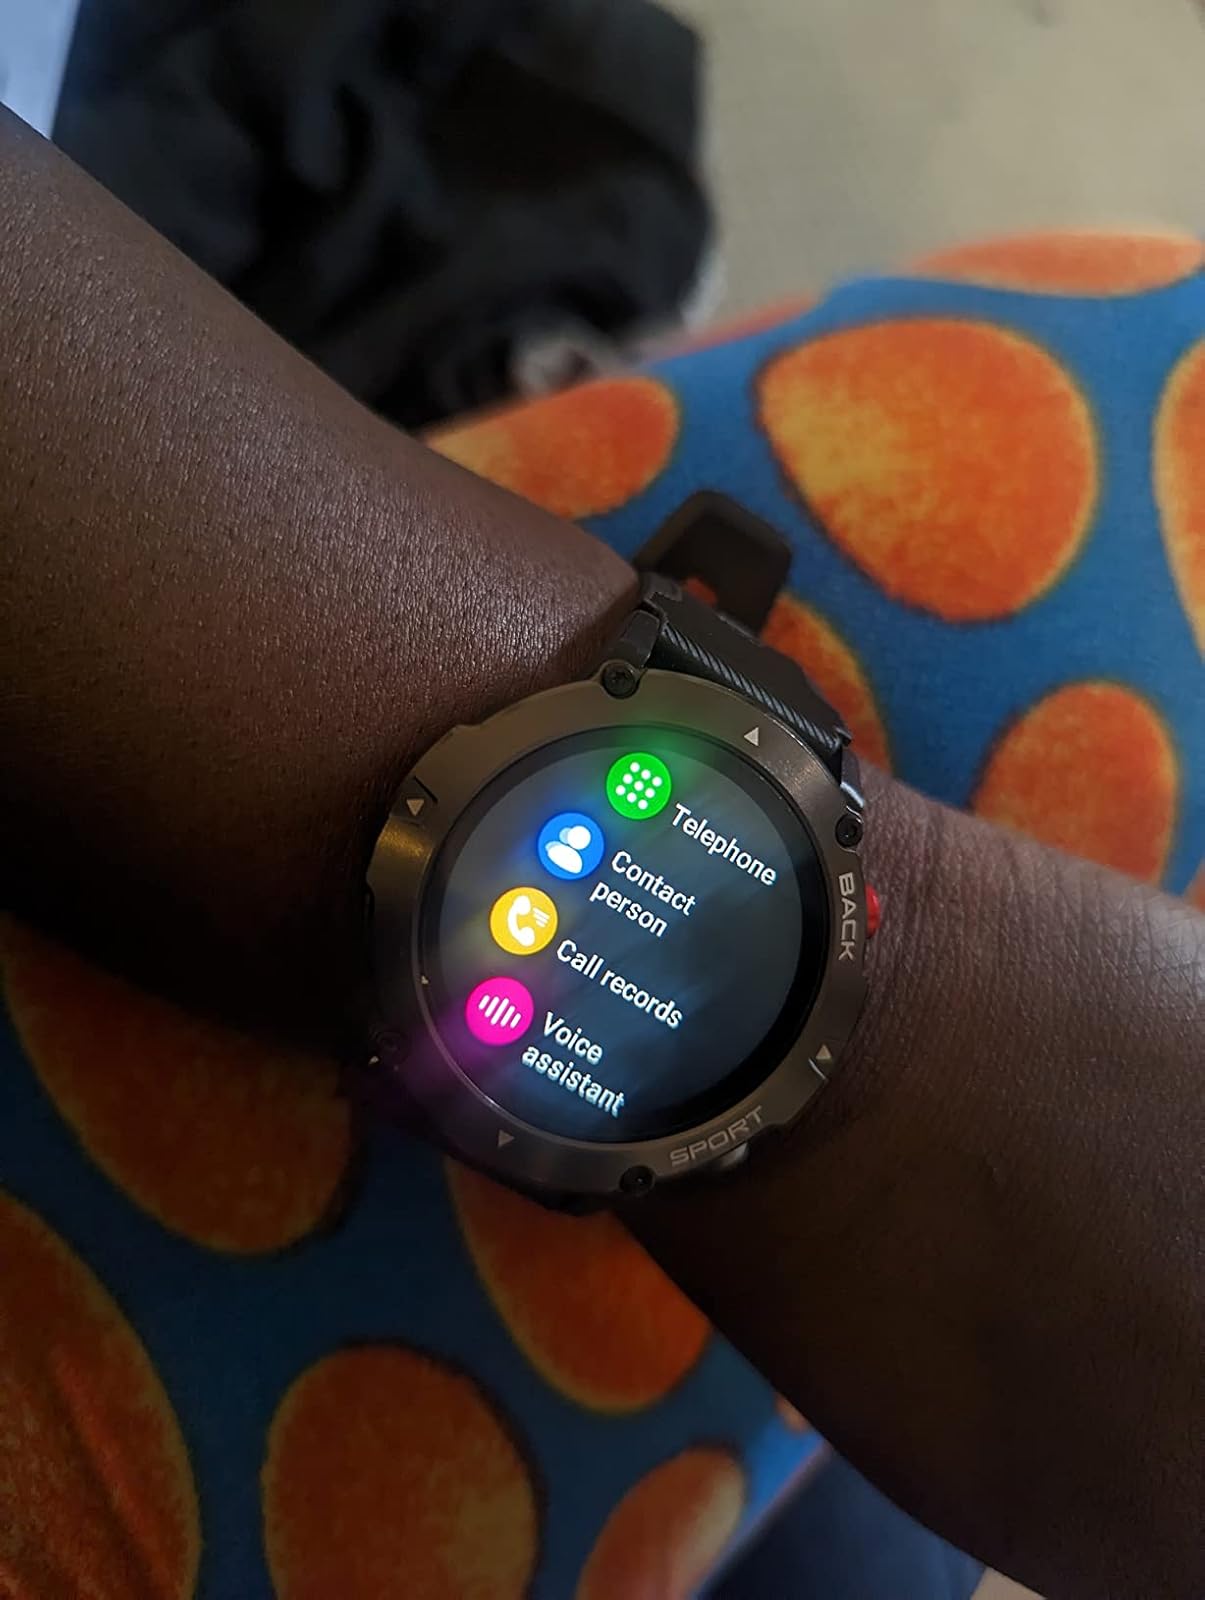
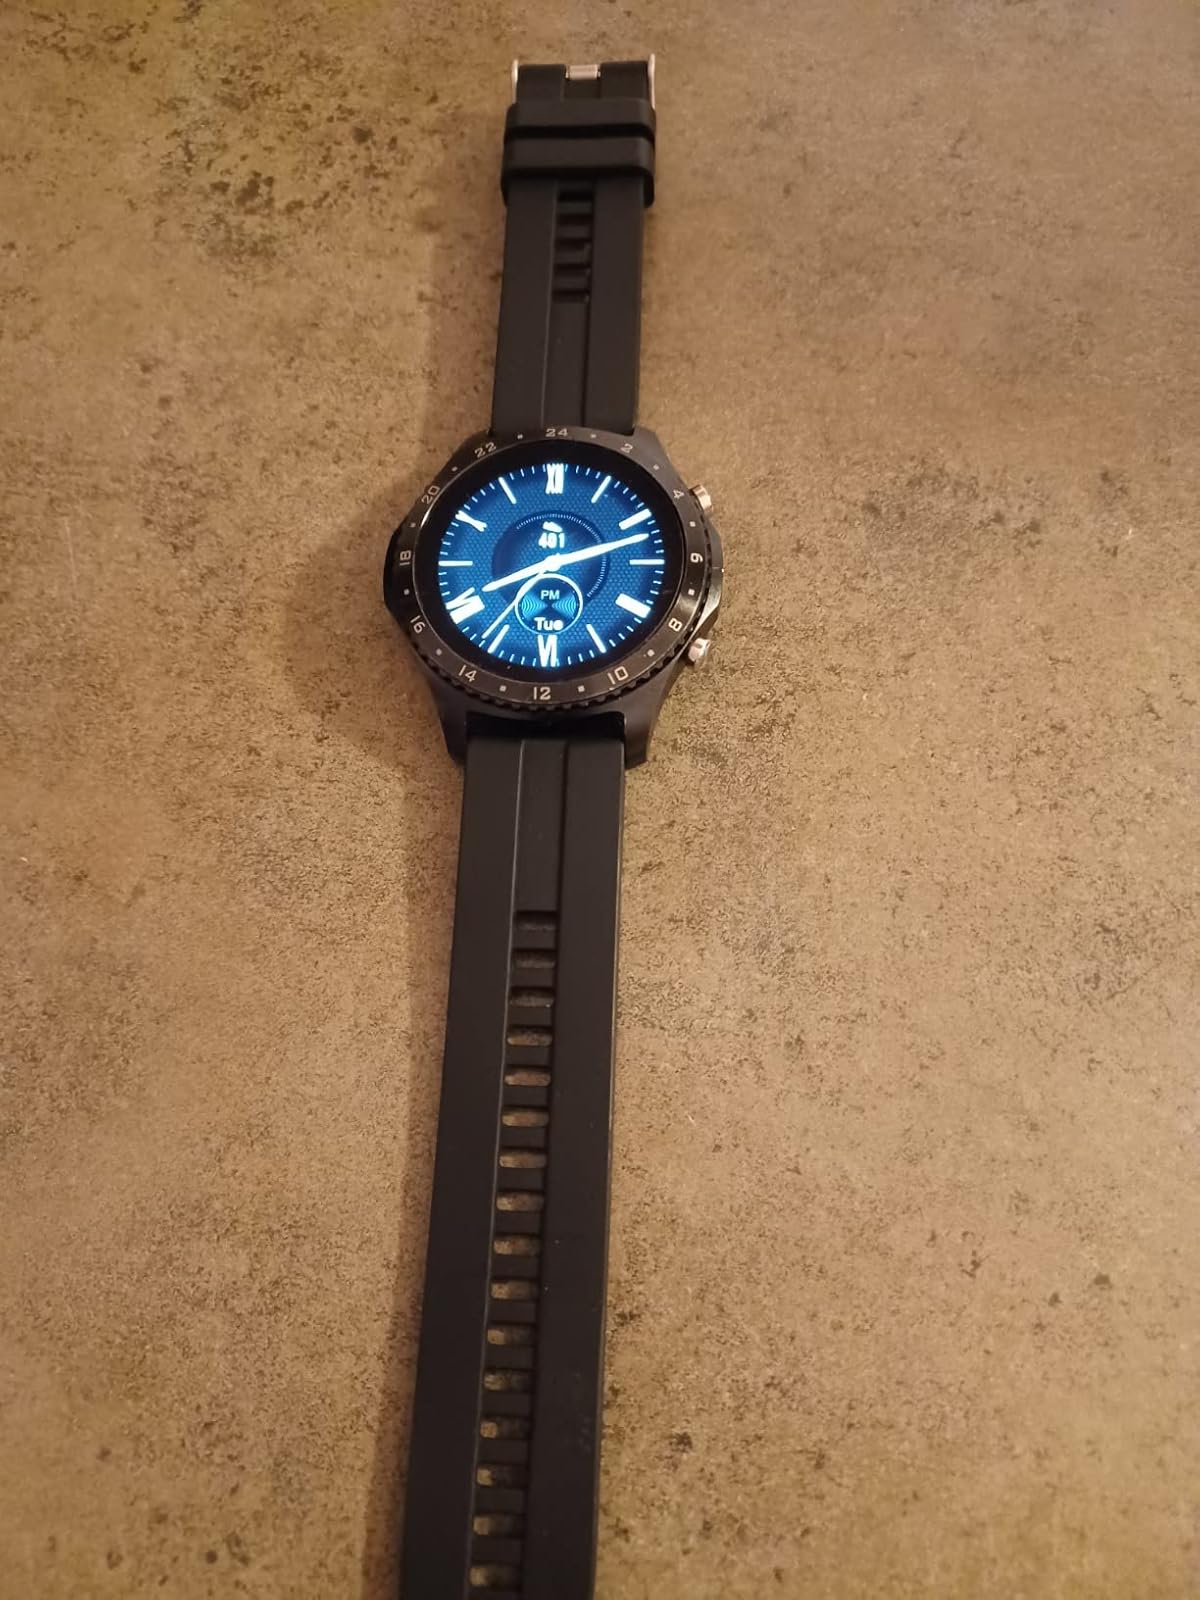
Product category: smartwatch
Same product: no